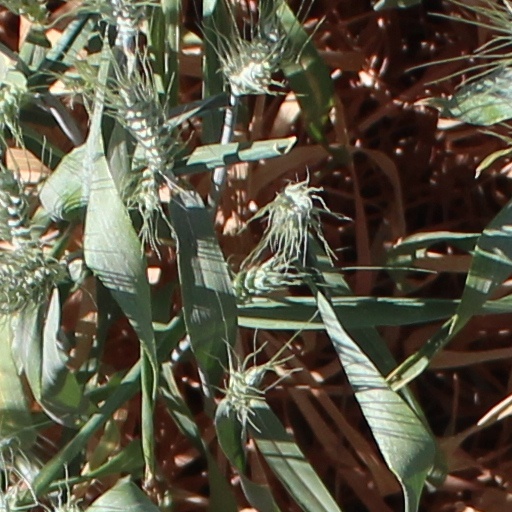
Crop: wheat